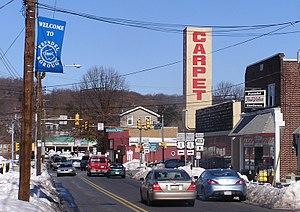
Penndel, est un borough situé au sud du comté de Bucks, en Pennsylvanie, aux États-Unis. En 2010, il comptait une population de 2 238 habitants.